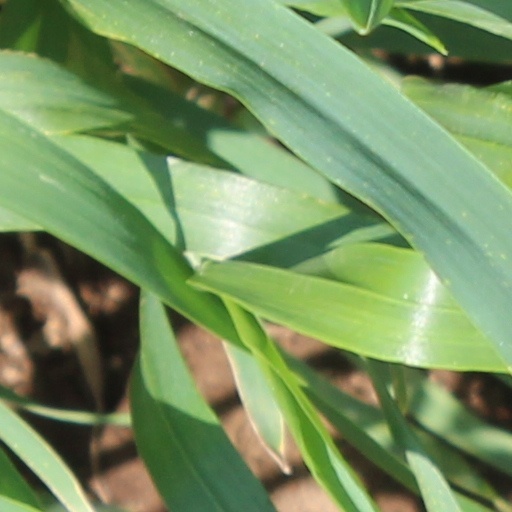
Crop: wheat